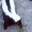
Label: skunk